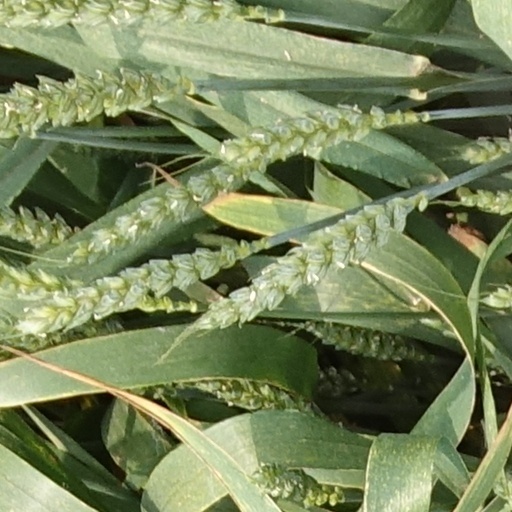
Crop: wheat